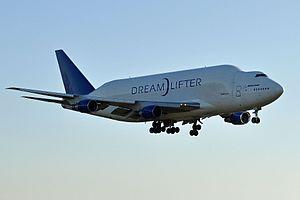
Le Boeing 747 Large Cargo Freighter, également surnommé Dreamlifter, est un Boeing 747-400 dont quatre exemplaires ont été modifiés et utilisés pour le transport de pièces d'avions entre les différents fournisseurs de Boeing. Il est comparable aux Airbus A300-600ST Beluga et A330-743L Beluga XL.